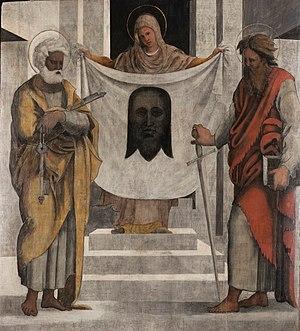
Sainte Véronique entre les saints Pierre et Paul Tableau de Hugo de Carpi, 1525
Hugo de Carpi est un graveur sur bois et peintre italien de la Haute Renaissance, né vers 1480 à Carpi, dans la province de Modène et mort au plus tard en 1532 à Rome. Il est actif entre 1502 et 1532 à Venise, Rome et Bologne.